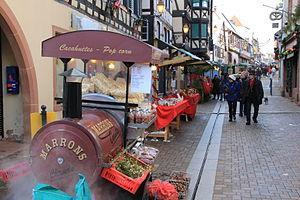
Grand rue de Bouxwiller lors du marché de Noël de décembre 2012.
Bouxwiller est une commune française de la plaine d'Alsace située à 33,3 km au nord-ouest de Strasbourg, dans le département du Bas-Rhin en région Grand Est. Elle est le chef-lieu du canton de Bouxwiller et de la Communauté de communes de Hanau-La Petite Pierre. En 2013, la population légale est de 4 037 habitants.